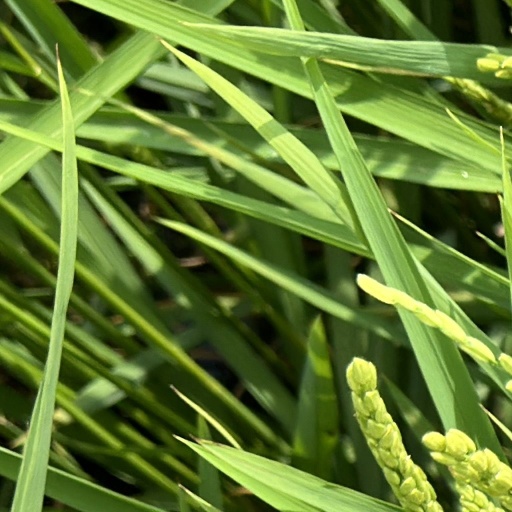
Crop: rice